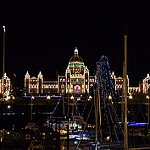
Label: buildings